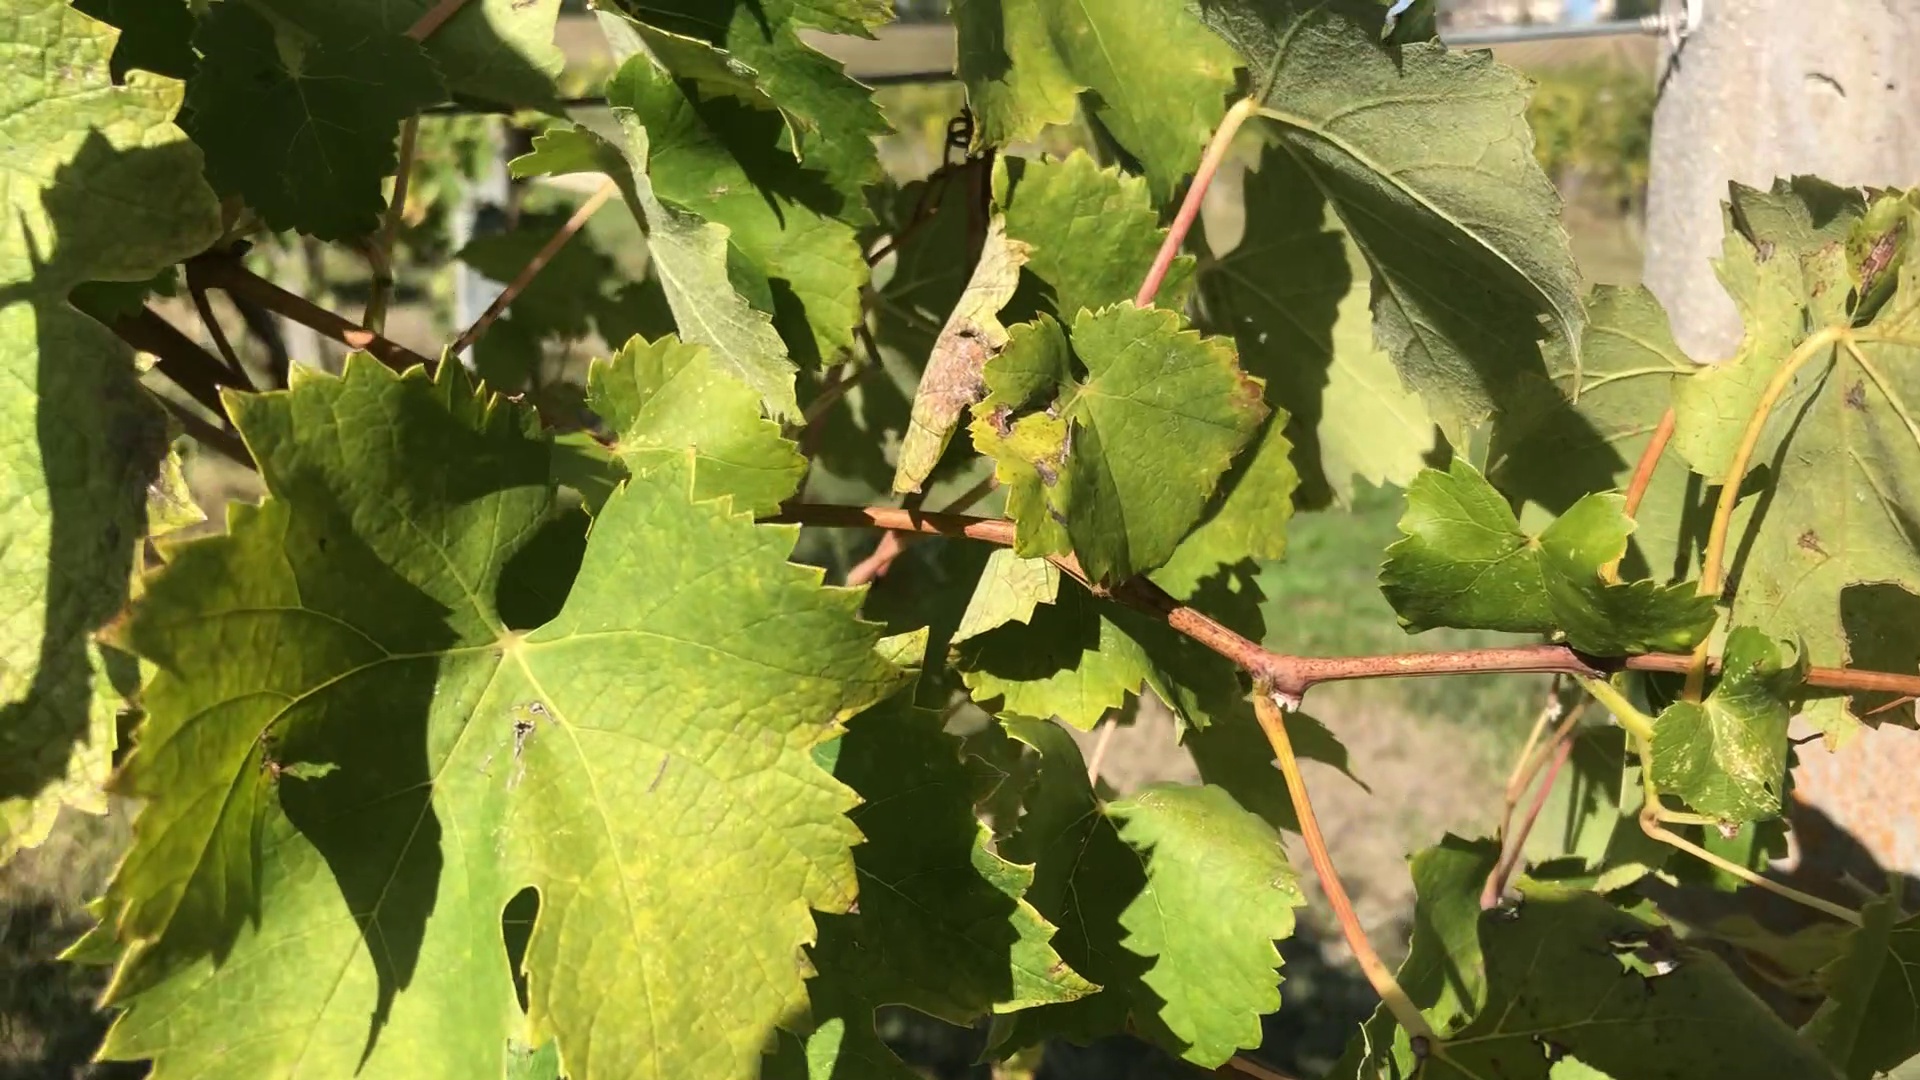
Label: healthy